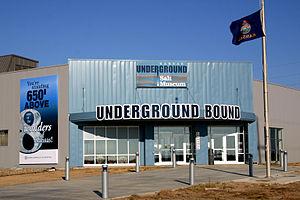
Voici une liste de mines situées aux États-Unis.